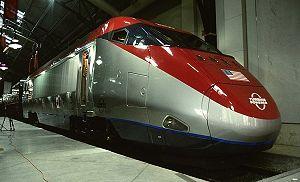
Le JetTrain est un produit expérimental de Bombardier Transport développé pour le marché nord-américain afin de proposer des trains à grande vitesse de style européen financièrement plus attrayant pour un usage sur les voies ferrées nord-américaines déjà existantes. Il utilise la technologie des trains pendulaires LRC utilisé par Via Rail depuis les années 1980, et qu'on retrouve dans une forme plus moderne avec le train Acela, pour les voitures. On remplace cependant la locomotive diesel traditionnelle par une locomotive qui utilise une turbine à gaz PW150 de Pratt & Whitney Canada de 3 750 kW de puissance, ce qui permet d'atteindre une vitesse de pointe de 240 km/h lorsque la signalisation et le rail le permettent.